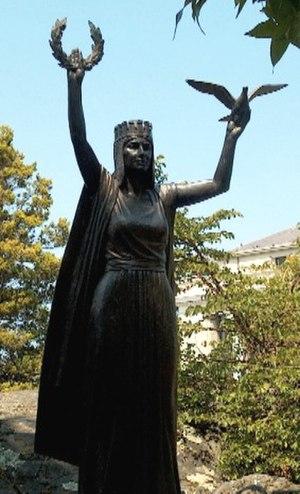
Les Brigades internationales les plus connues sont celles qui, sous le nom espagnol de Brigadas Internacionales, se sont battues au côté des républicains contre les rebelles nationalistes, lors de la guerre civile espagnole, entre 1936 et 1938. Elles étaient composées de volontaires antifascistes venant de 53 pays différents. On estime que durant la totalité de la guerre, entre 32 000 et 35 000 volontaires servirent dans les Brigades internationales, dont 15 000 moururent au combat ; il n'y avait cependant jamais plus de 20 000 brigadistes présents sur les fronts de la guerre civile au même moment.